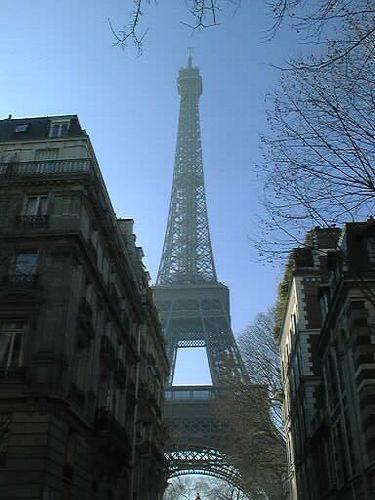
Weather: sun or clear